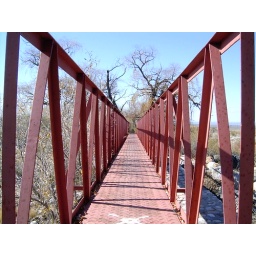
A red metal bridge over a small creek in Mendoza